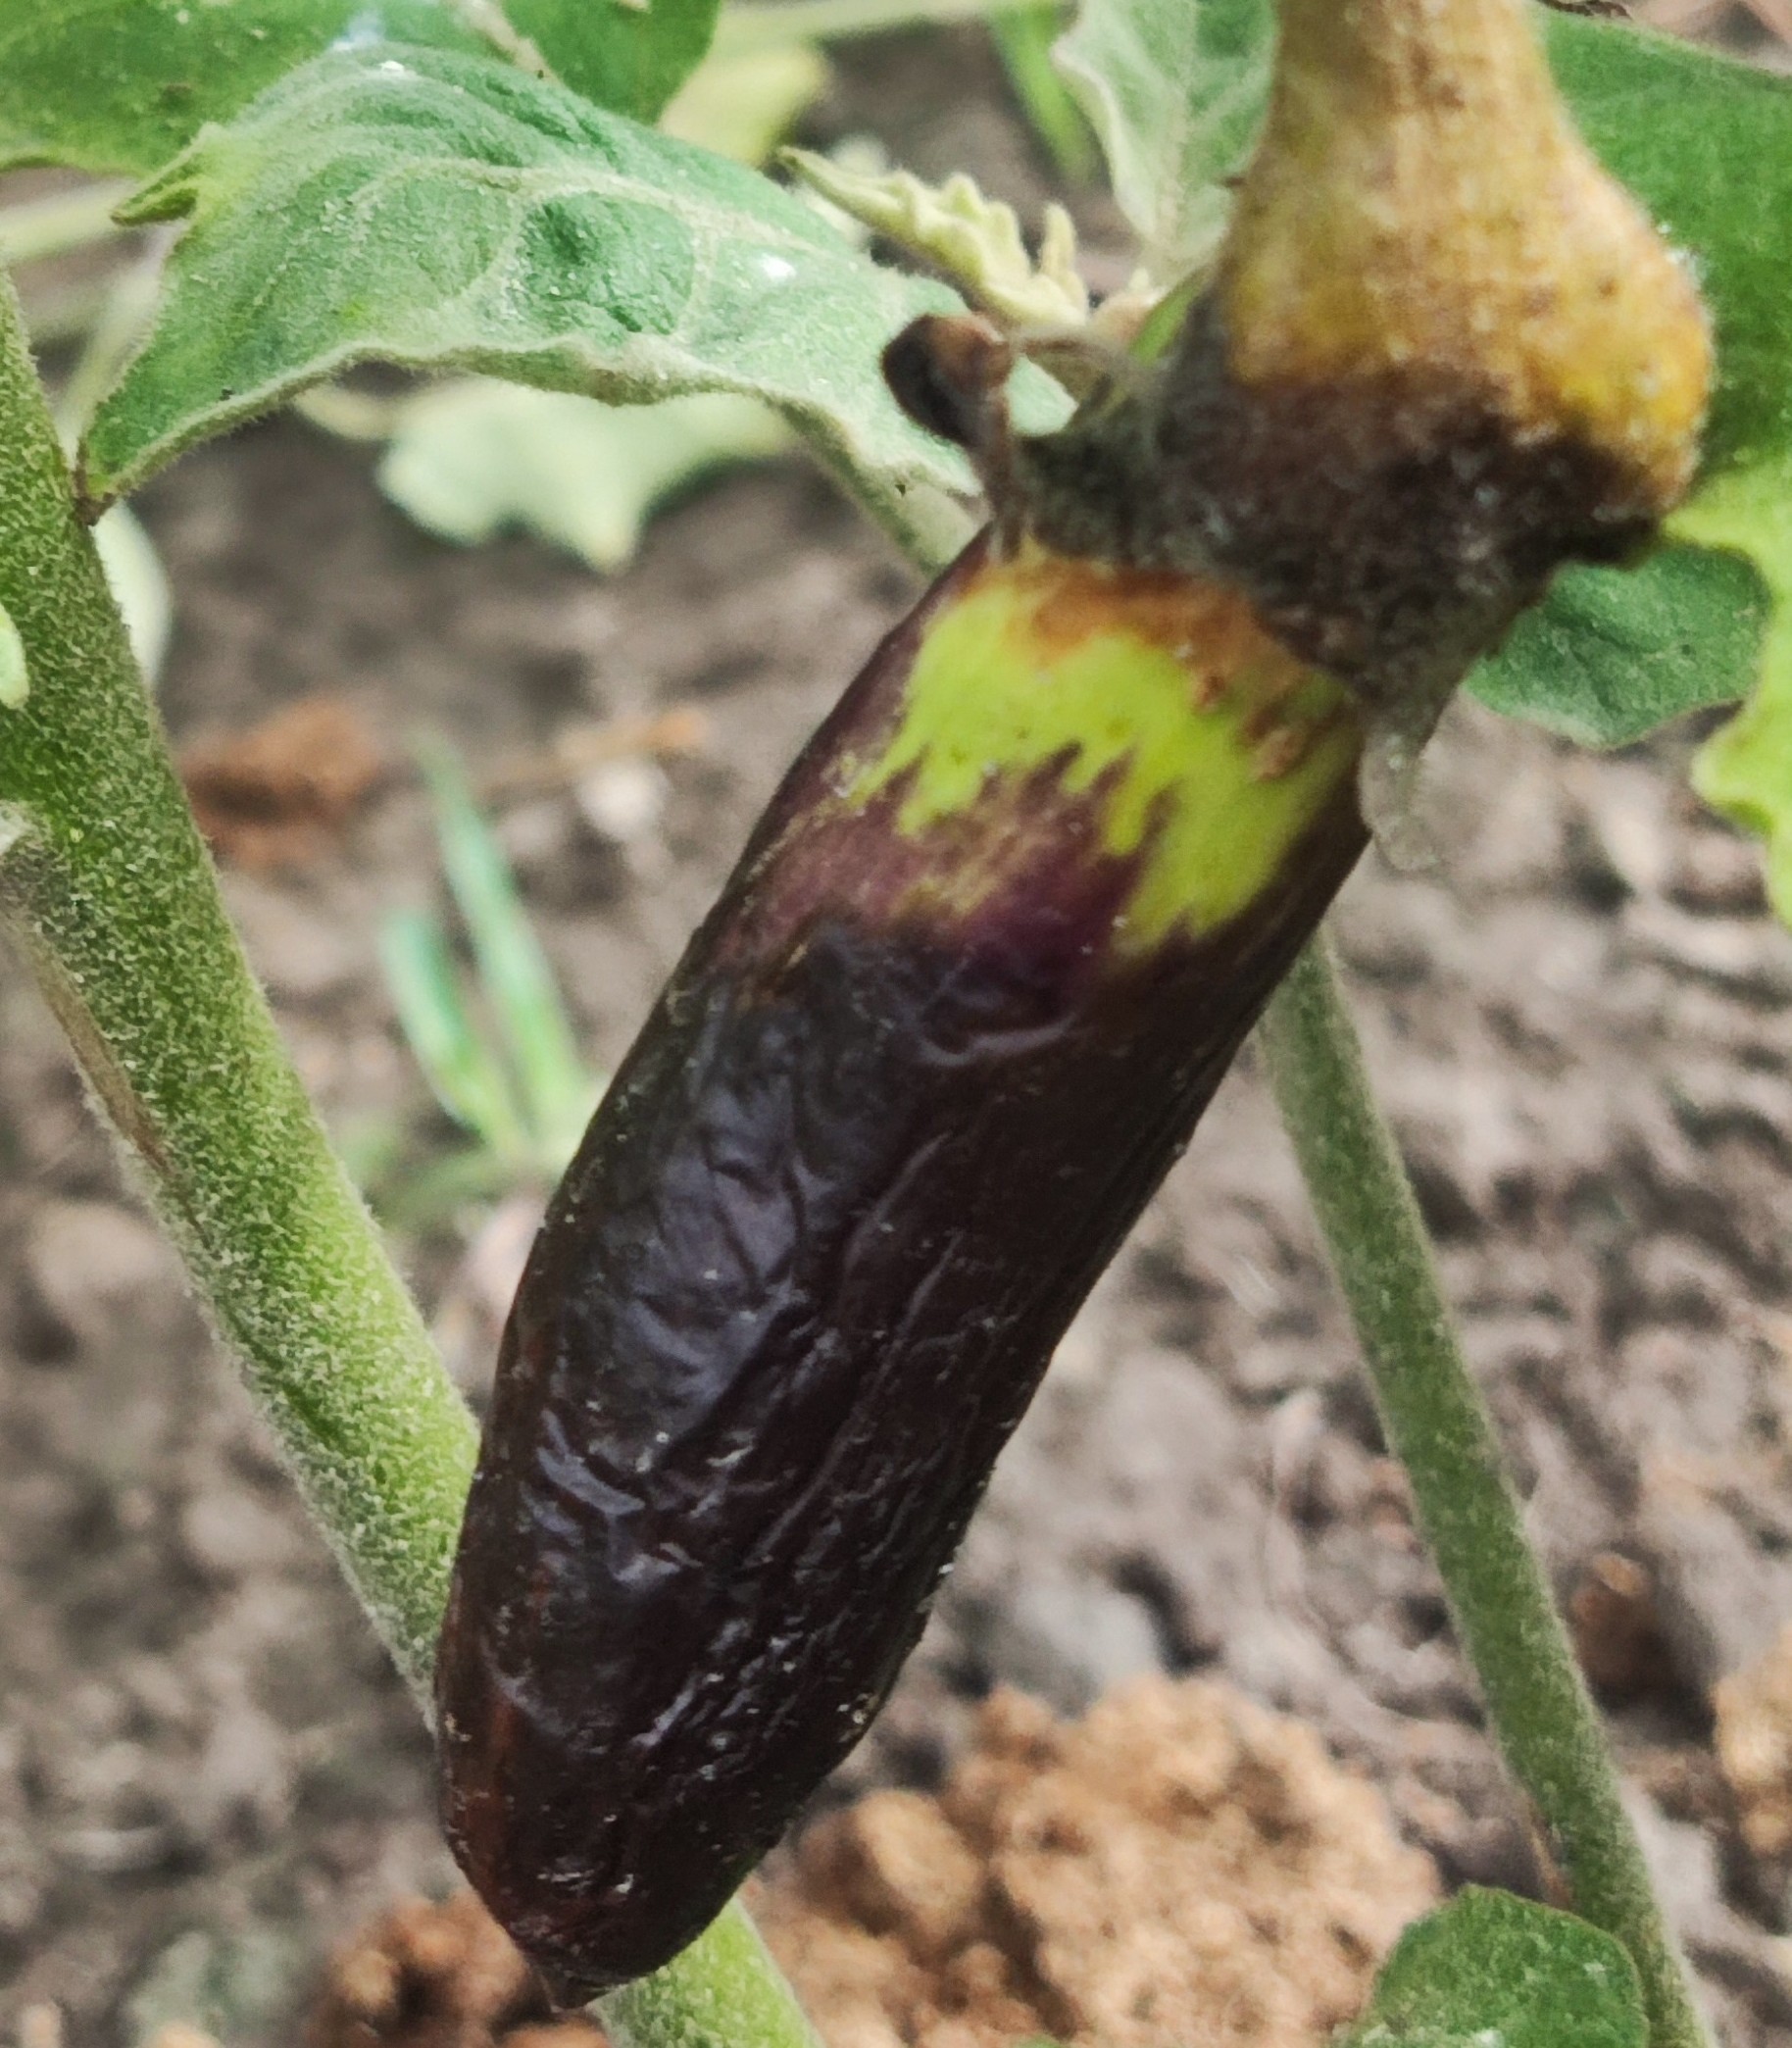
Label: Phomopsis Bright